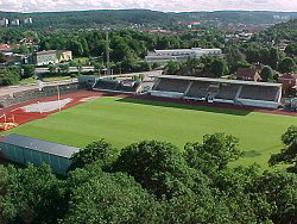
Building: Rimnersvallen
Country: Sweden
Year built: 1923
Sports venue in Uddevalla, Sweden Rimnersvallen Rimnersvallen Location Uddevalla , Sweden Capacity 10,605 Construction Broke ground mid-1921 ( 1921 ) Opened 5 May 1923 ( 1923-05-05 ) Tenants IK Oddevold , Uddevalla IS Rimnersvallen is a multi-use stadium in Uddevalla , Sweden .  It is currently used mostly for football matches.  The stadium holds 10,605 people. The ground was opened on 5 May 1923 and was then rebuilt for the 1958 World Cup for which the stadium hosted two games. One of the World Cup matches played at Rimnersvallen was between Brazil and Austria.  That game ended 3–0 to Brazil and was watched by 17,778 spectators, which remains the all-time attendance record for the venue. Rimnersvallen is currently the home venue for IK Oddevold who play in Superettan . Footnotes